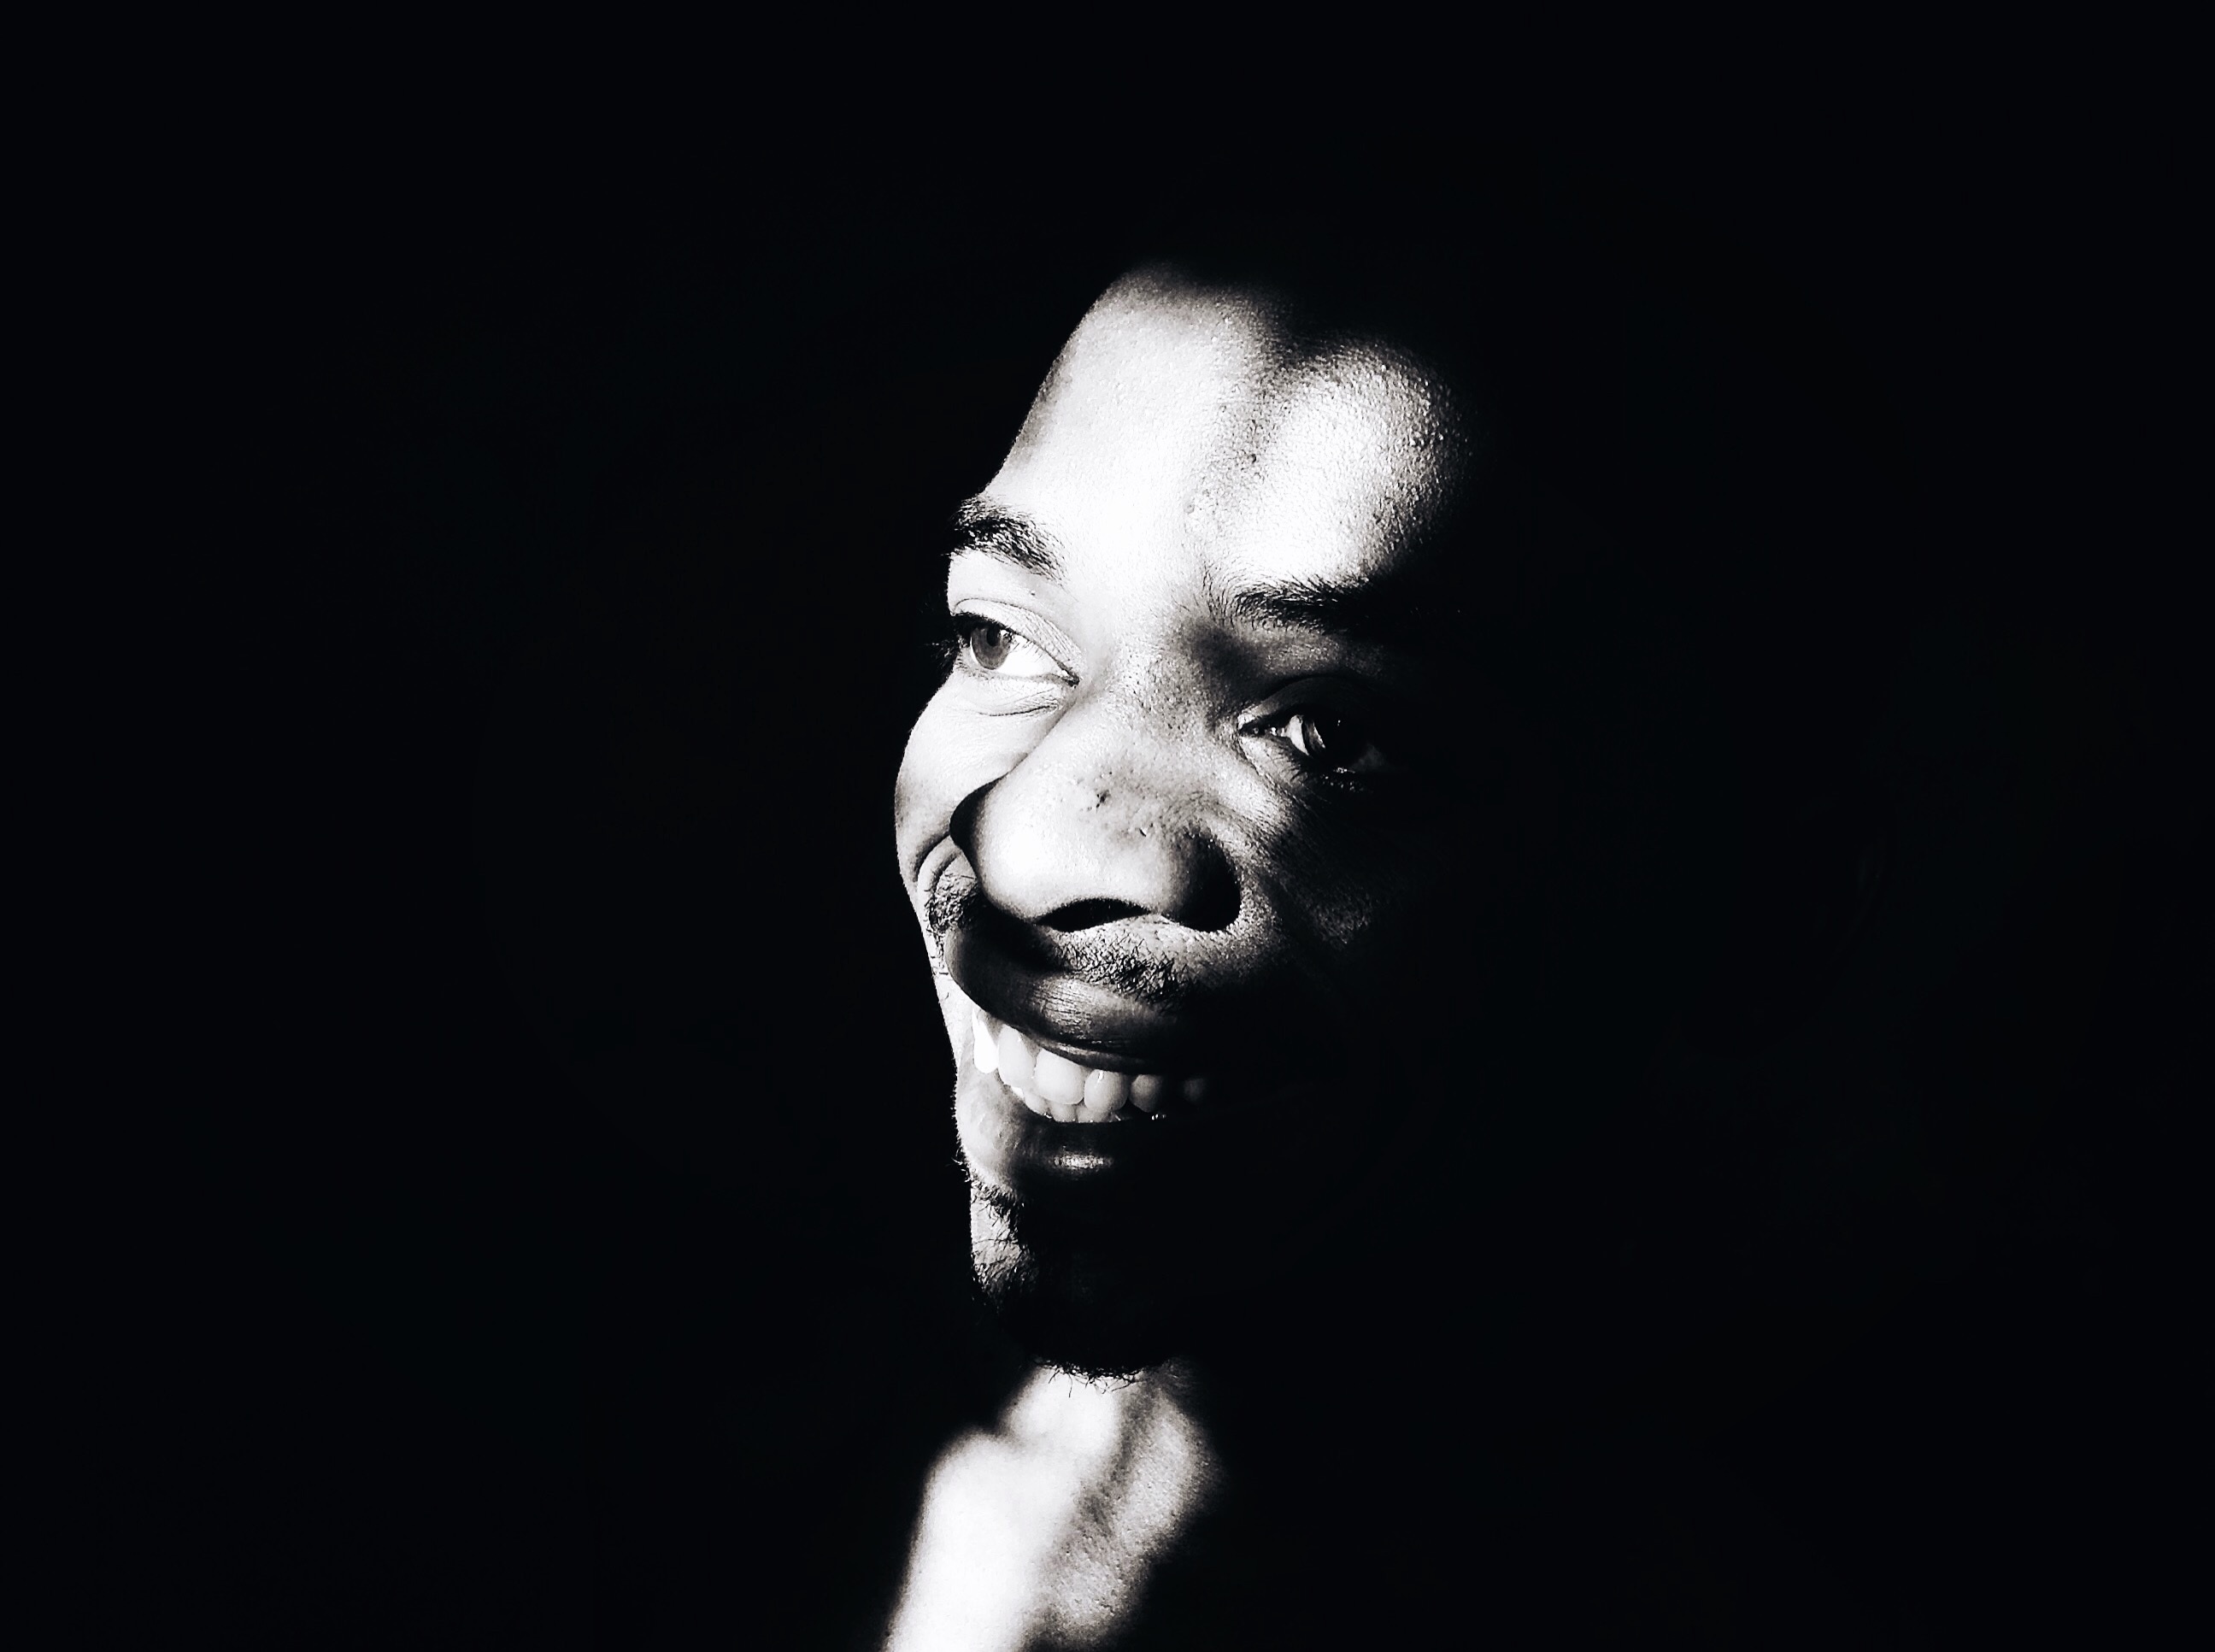
man, person, black and white, white, photography, male, guy, portrait, darkness, black, monochrome, smile, head, monochrome photography, portrait photography, film noir, facial hair